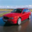
Label: automobile